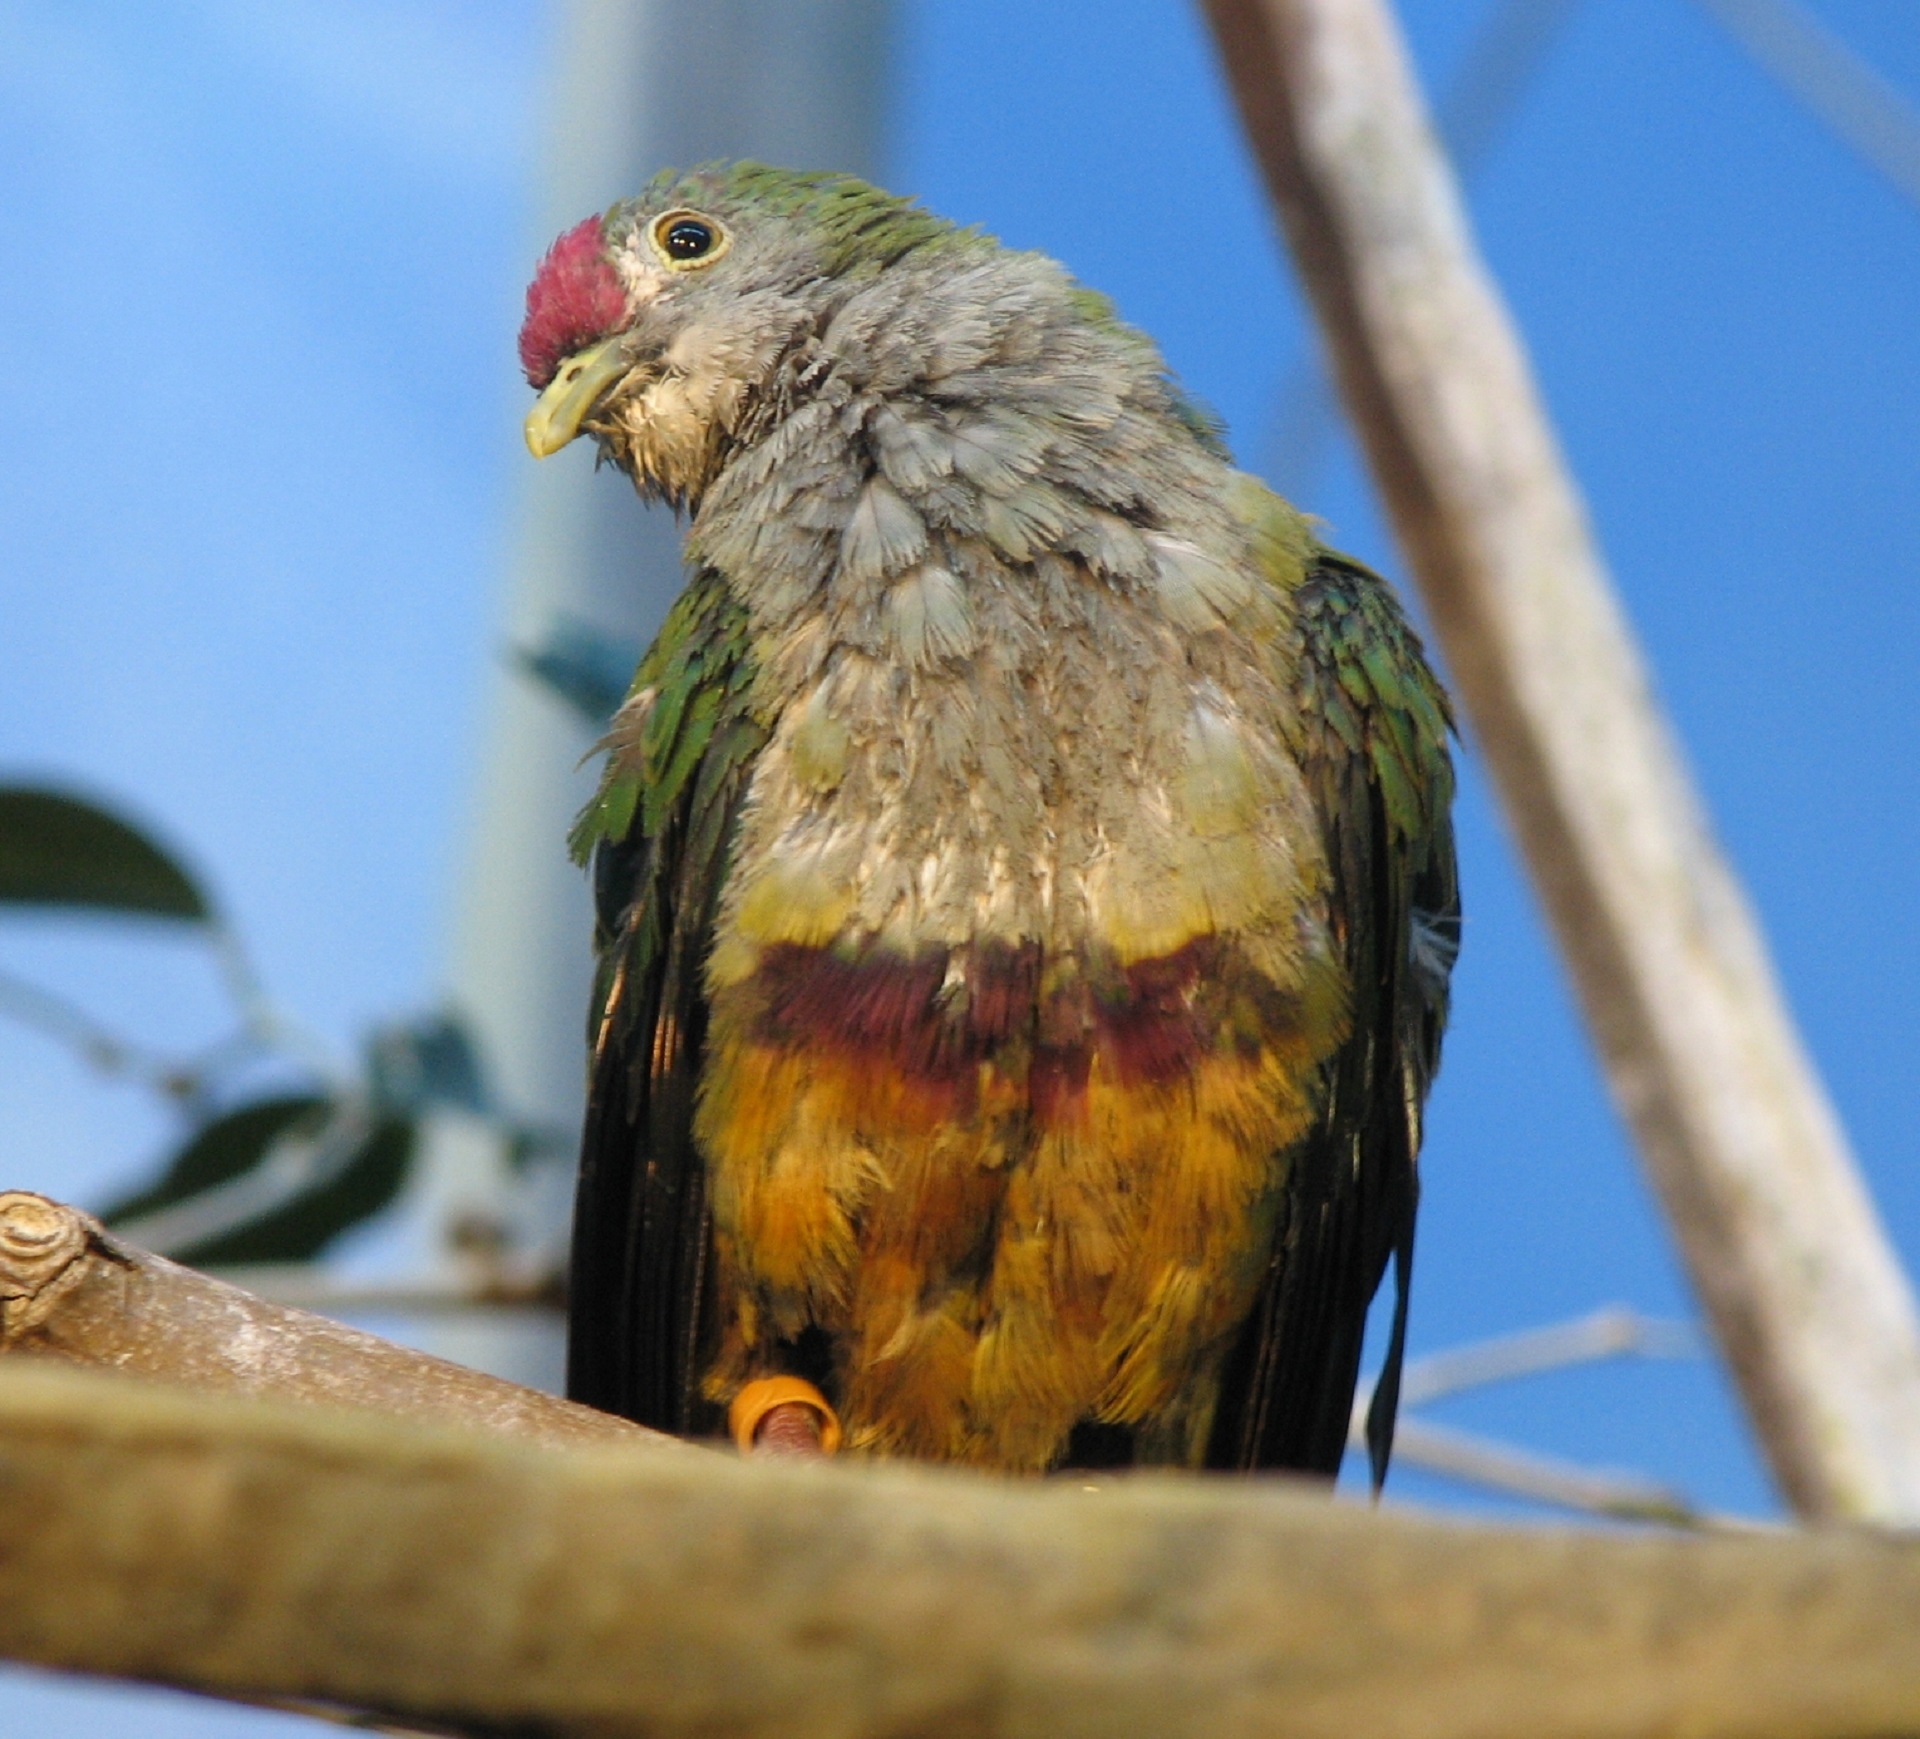
nature, bird, fruit, wildlife, beak, symbol, colorful, fauna, posing, feathers, dove, vertebrate, parrot, finch, perching bird